USS Ward

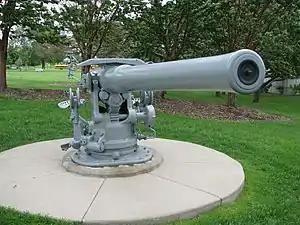
"Ward"s 4-inch gun at the Minnesota State Capitol

"Ward"s number-three 4"/50 caliber gun was removed when she was converted to a high speed transport. In 1943, the year of the Minnesota Centennial, it was installed as a memorial at the Minnesota State Capitol in St. Paul, when the men who fired it on 7 December 1941 were members of the Minnesota Naval Reserve. A plaque containing a listing of the naval reservists from Saint Paul who served aboard "Ward" is now displayed in the St. Paul City Hall on the third floor between the council and mayoral offices, in an area also containing the ship's bell from the cruiser . The last surviving member of the gun crew from the morning of 7 December, Alan Sanford, died in January 2015.